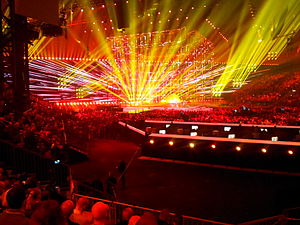
Eurovision Song Contest 2014 / Format / Scenen
Scenen under slutningen af The Tolmachevy Sisters' nummer "Shine" under jury-finalen den 9. maj.
Eurovision Song Contest 2014
"Eurovision Song Contest 2014 var den 59. udgave af Eurovision Song Contest. Konkurrencen blev afholdt i København, efter at danske Emmelie de Forest vandt Eurovision Song Contest 2013 med sangen ""Only Teardrops"". Det var dermed tredje gang, at Danmark var vært for konkurrencen efter tidligere at have afholdt den i 1964 og 2001. Sloganet for konkurrencen var #JoinUs.